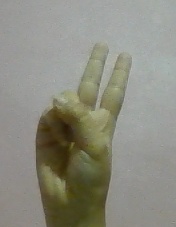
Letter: taa